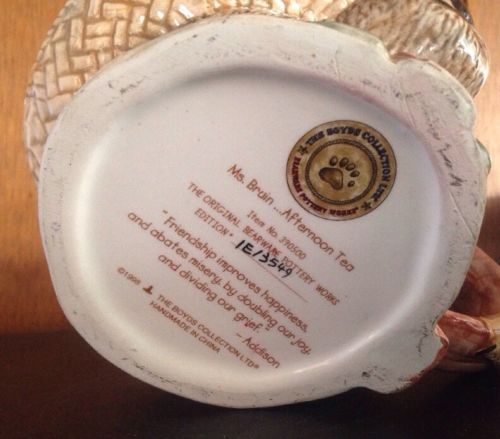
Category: mug